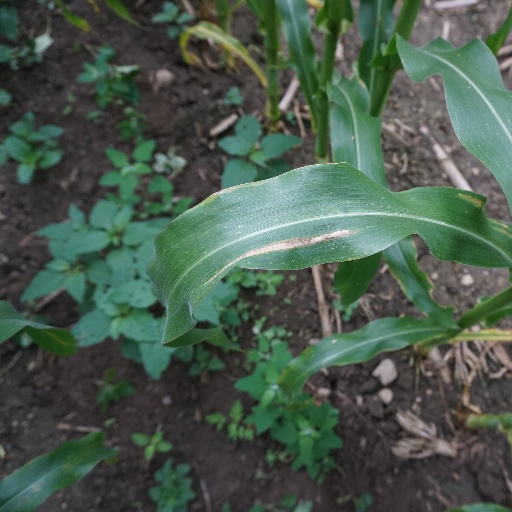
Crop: maize; corn